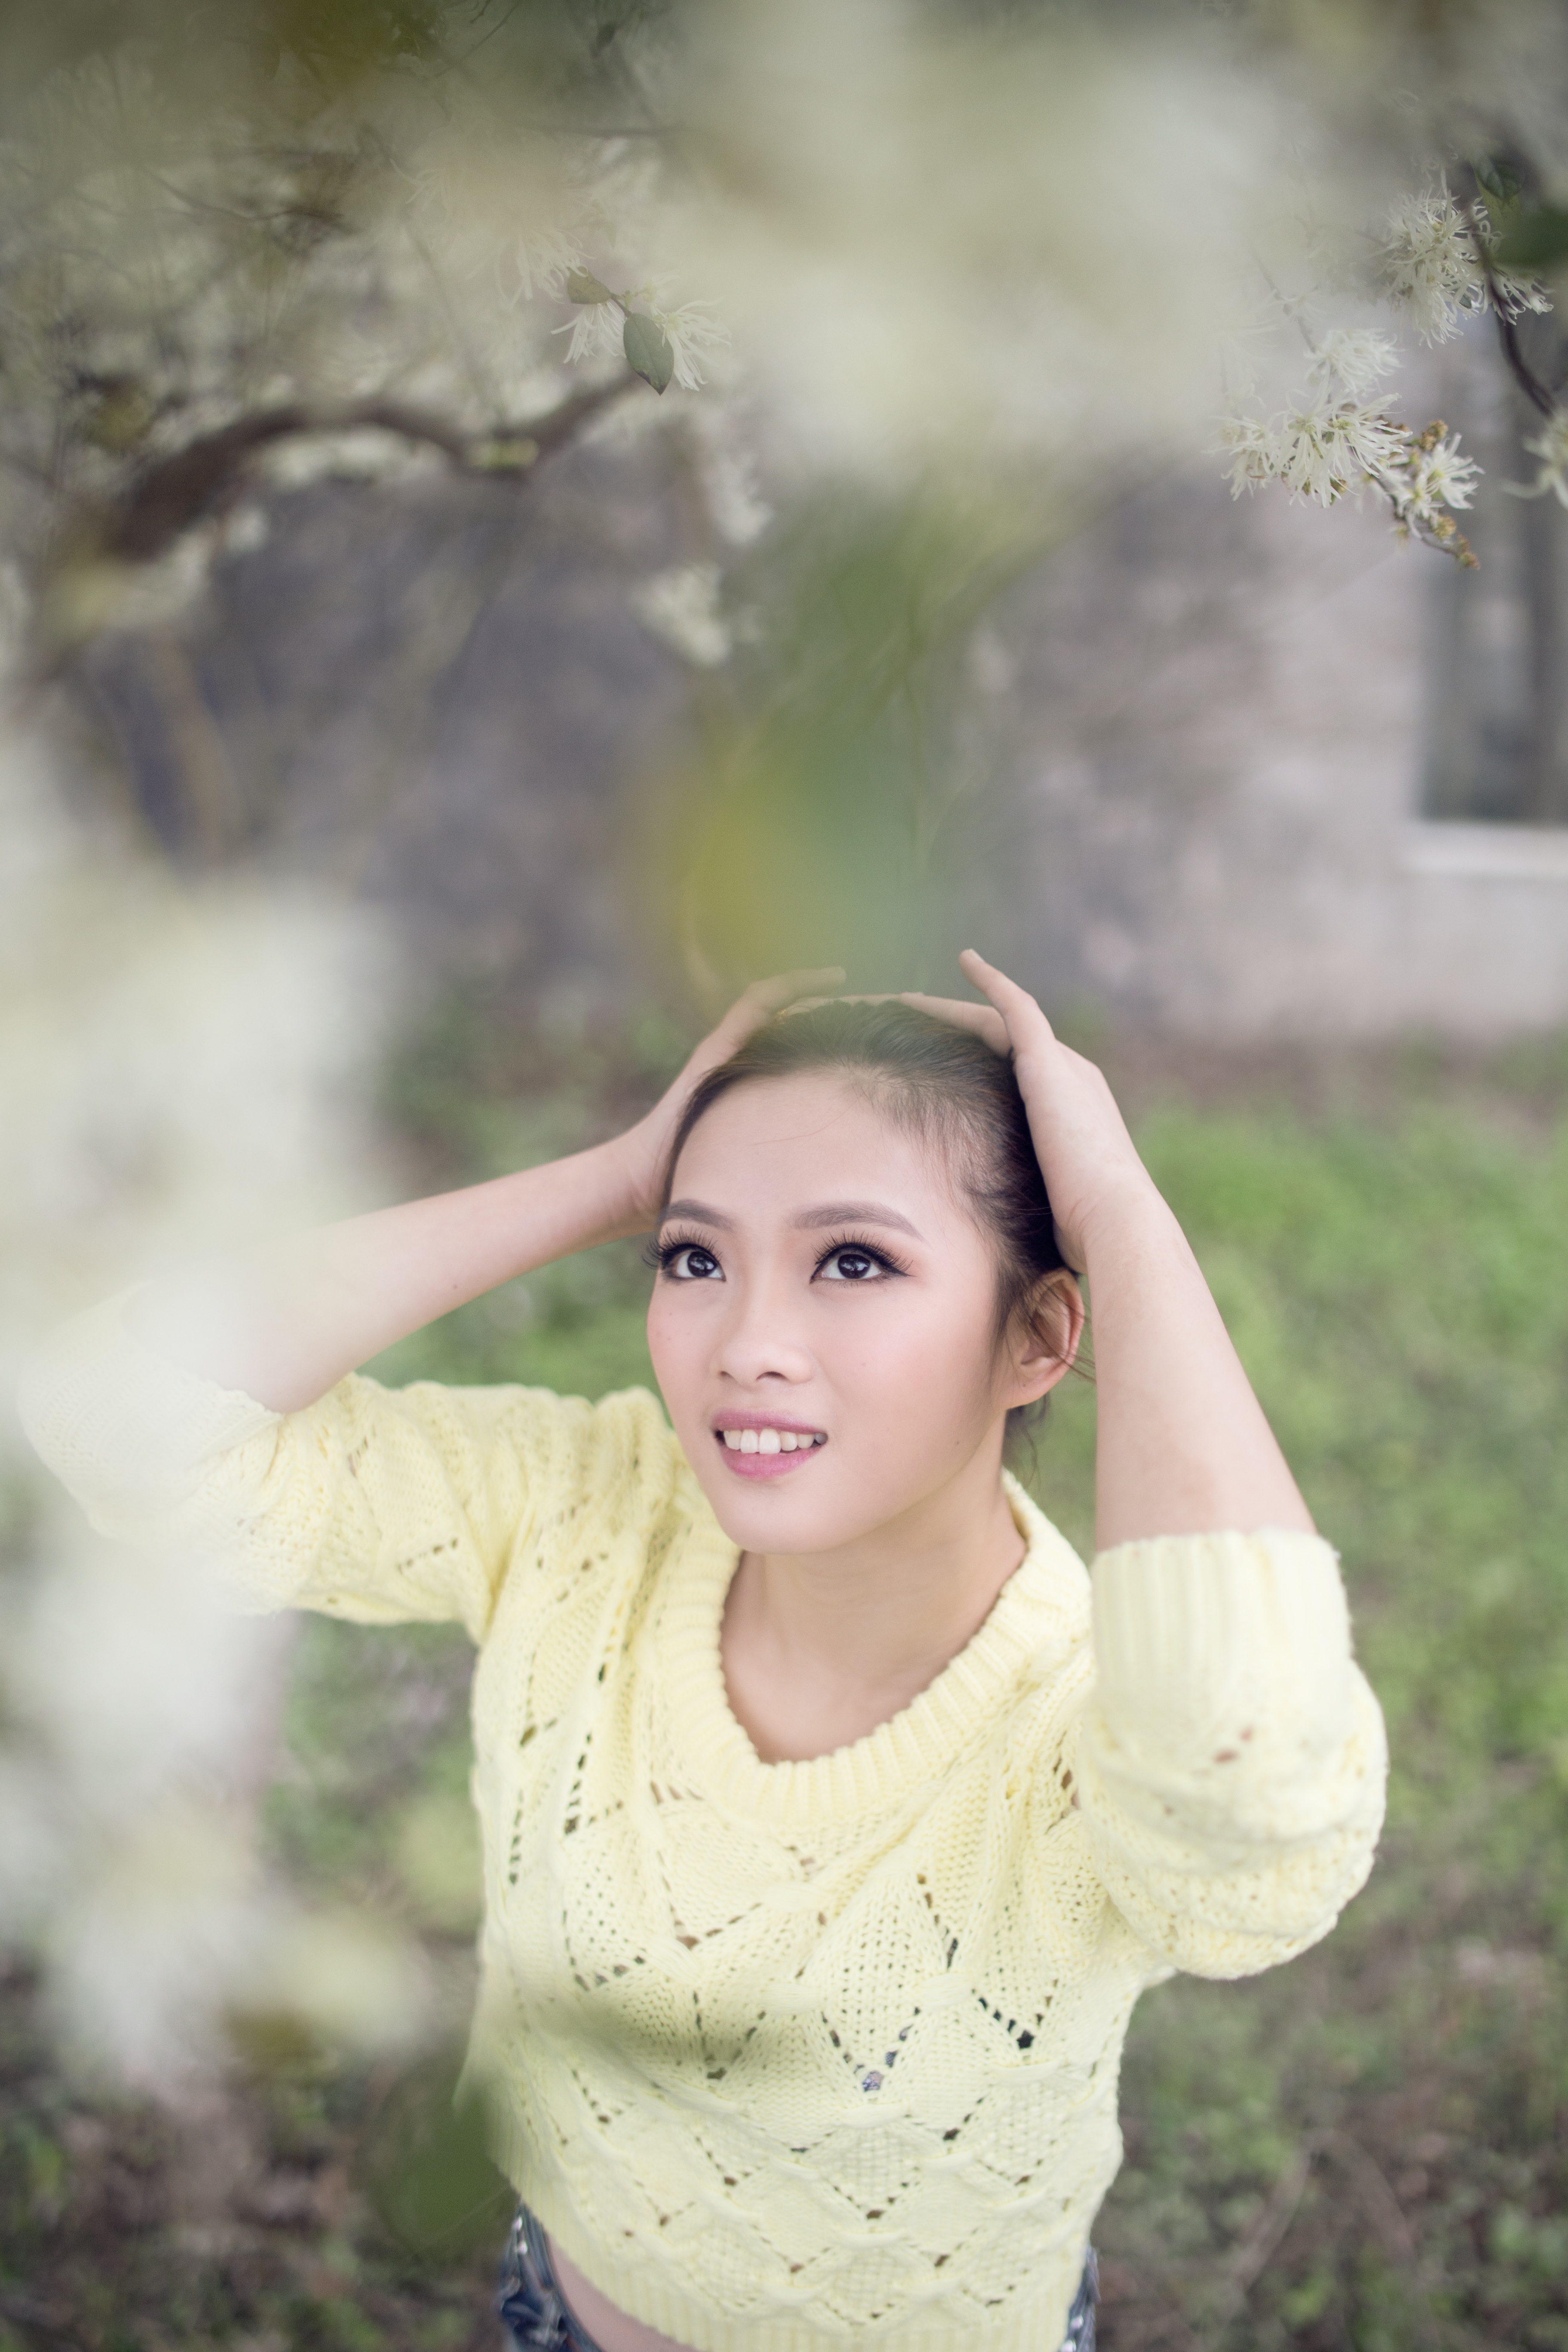
person, girl, woman, photography, sunlight, flower, lake, portrait, model, young, touch, spring, green, autumn, action, child, fashion, lady, health, girls, dress, eye, photograph, look, skin, hope, beauty, smart, vitality, photo shoot, the new green, portrait photography, expressed material, free footage, health topic material, dim shy, spring outing, spring garden party, a lonely man, fresh close up, eyes girl